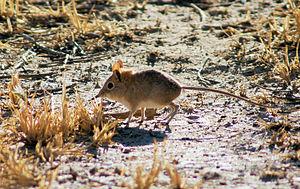
Elephantulus intufi est une espèce de rats à trompe. Les rats à trompe sont de petits mammifères insectivores africains gris-brun à museau pointu.